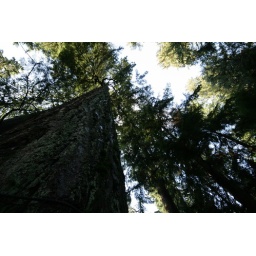
Biggest tree in the forest